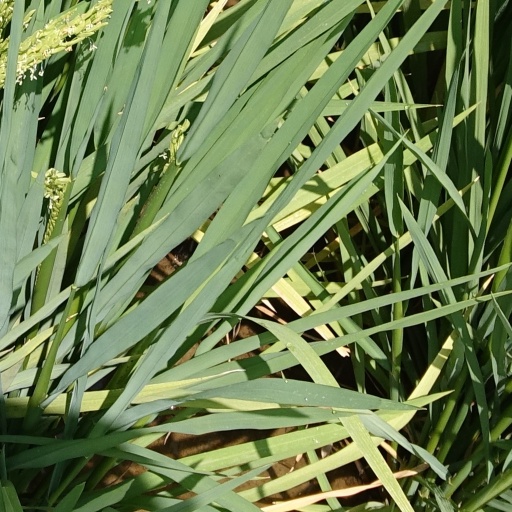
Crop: rice